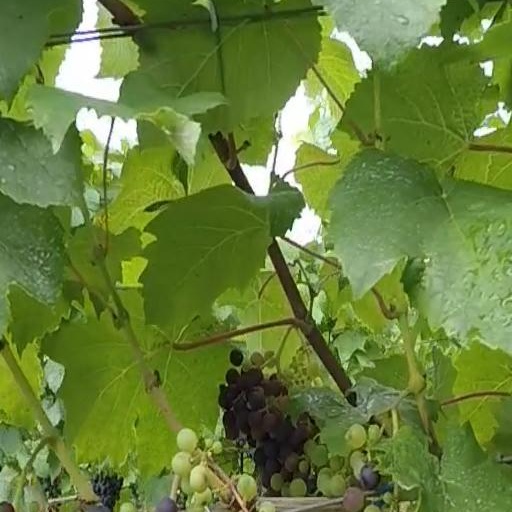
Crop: grape